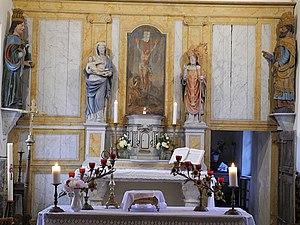
Chaignes (Eure, France), le chœur de l'église avec son retable et une table d'autel (à l'arrière de l'autele moderne) classée M.H..
Chaignes est une commune française située dans le département de l'Eure, en région Normandie.